Question: Please indicate a possible affordance area of the bench that can be used for sitting on
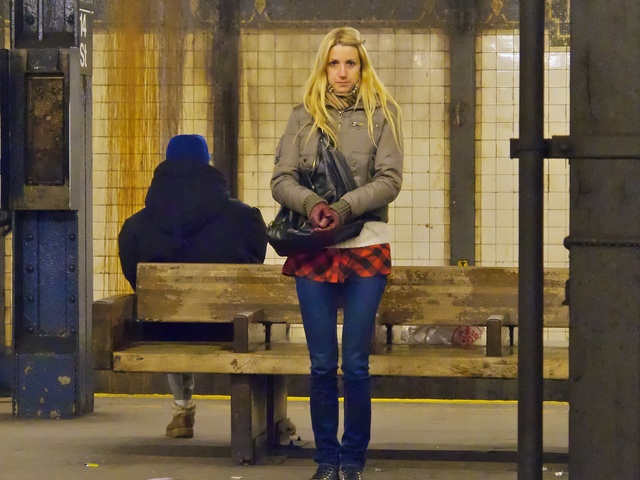
Answer: [120.5, 329.5, 571.5, 360.5]